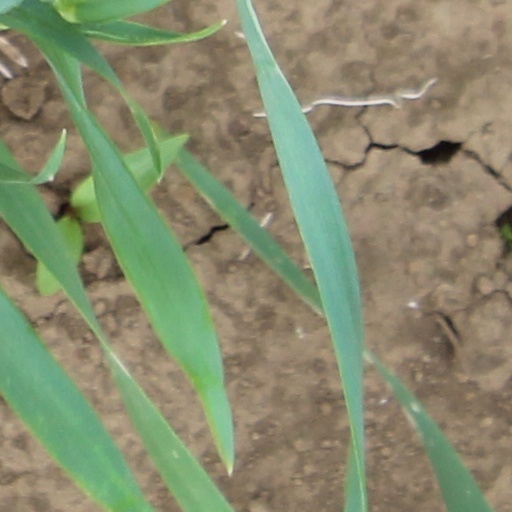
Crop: wheat